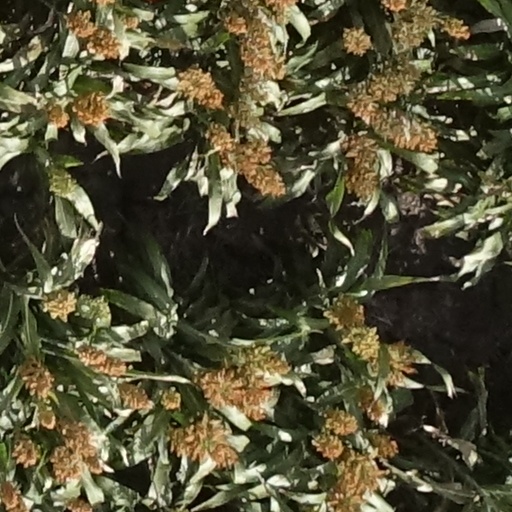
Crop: sorghum